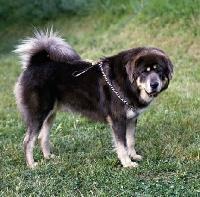
Tibetan_mastiff